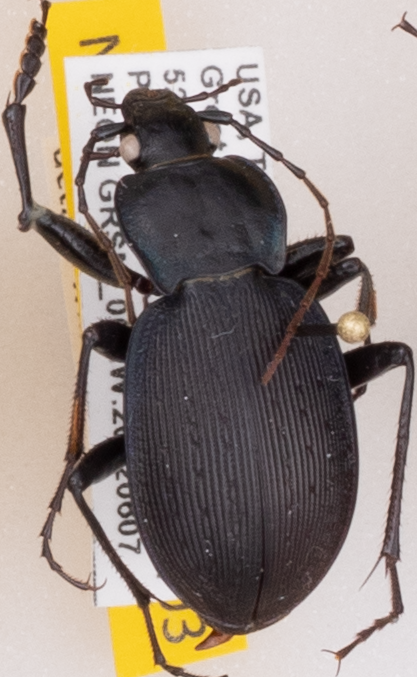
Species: Carabus goryi
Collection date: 2022-06-07
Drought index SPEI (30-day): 1.69
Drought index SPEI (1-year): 0.738
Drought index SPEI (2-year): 1.354